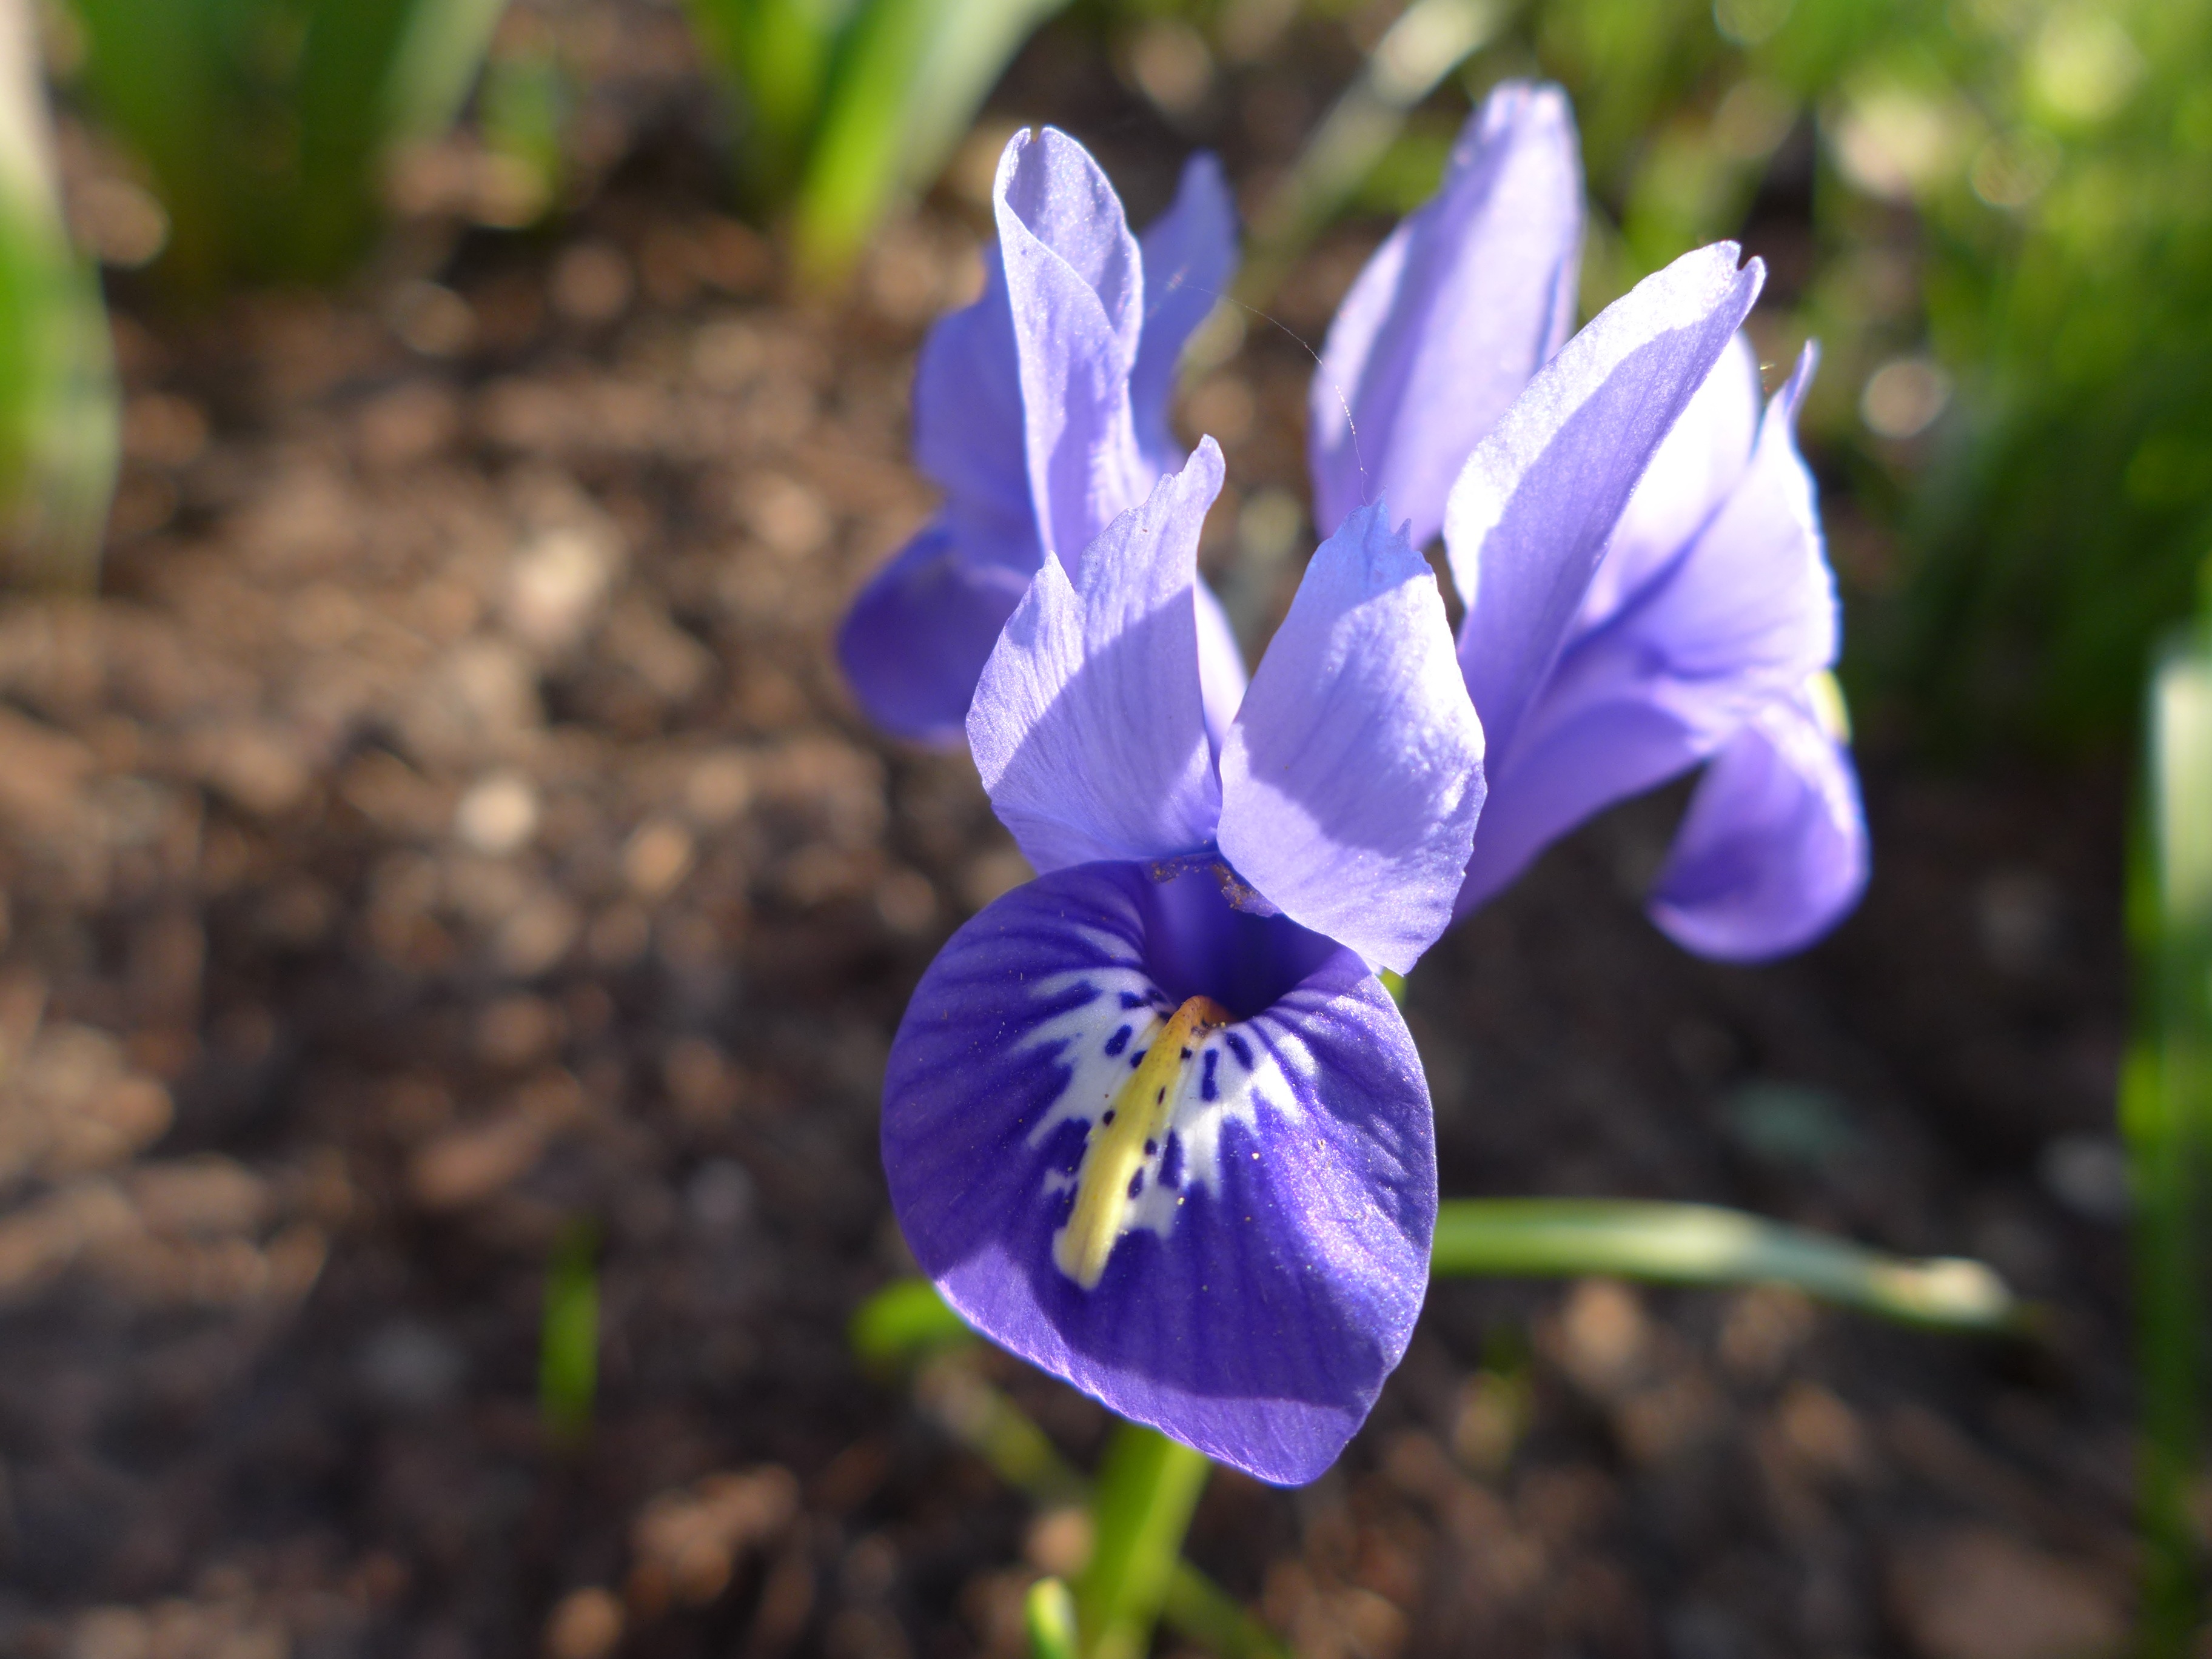
nature, blossom, plant, white, flower, petal, bloom, spring, brown, botany, blue, yellow, garden, close, flora, wildflower, earth, iris, eye, violet, crocus, viola, macro photography, harbinger of spring, flowering plant, land plant, violet family, iris family